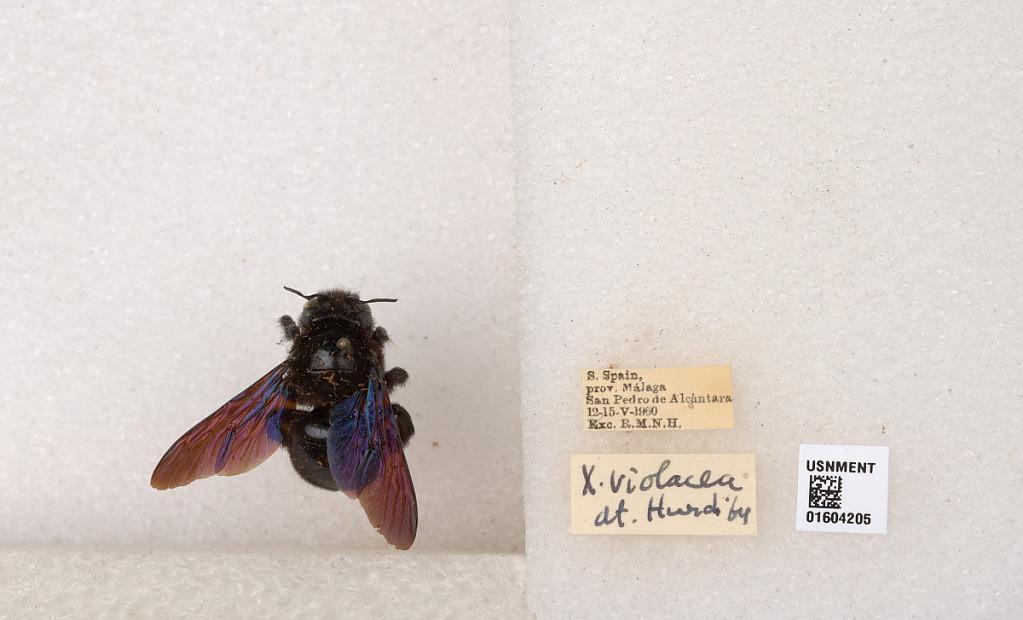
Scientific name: Xylocopa (Xylocopa) violacea (Linnaeus)
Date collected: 1960-5-12
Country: Spain
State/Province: Andalusia
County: Malaga
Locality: San Pedro de Alcantara
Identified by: Berrios-Ortiz, Angel